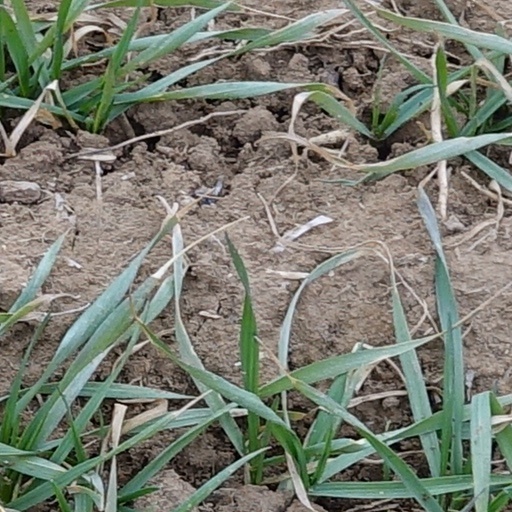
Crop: wheat